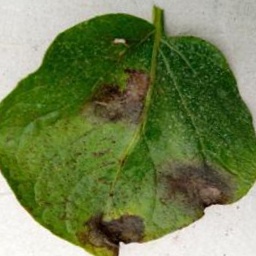
Etiqueta: Late Blight